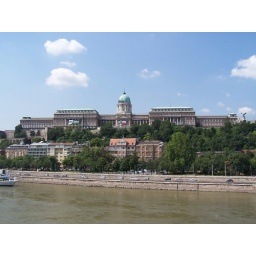
Distant view of castle on hill in Buda